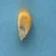
Maize quality: Good